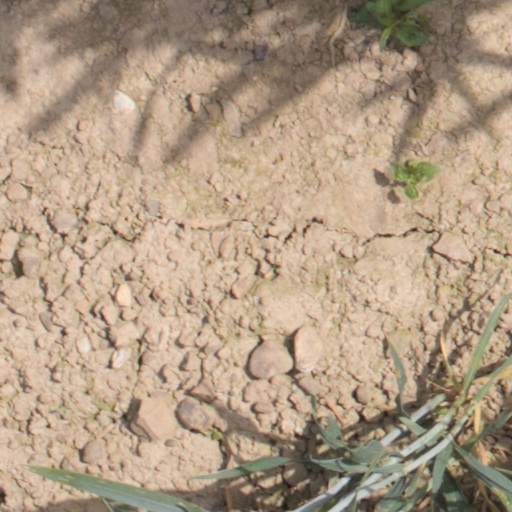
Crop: wheat